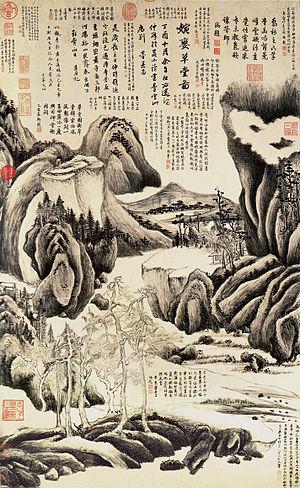
"Peintures est un recueil de poèmes en proses de Victor Segalen, publié pour la première fois en 1916 dans la Nouvelle Collection ""les Proses"" chez l’éditeur Georges Crès et Cie. L’auteur présente dans l’introduction de son œuvre ses poèmes comme des « peintures littéraires », des textes qui présentent le « spectacle » des peintures traditionnelles chinoises au lecteur.
Dǒng Qíchāng était un peintre, calligraphe et critique d'art de la fin de la période Ming. Il eut, en tant que critique, une énorme influence sur une certaine idée de la peinture lettrée, en Chine même mais aussi au Japon, en opposant de manière radicale une certaine « École du Nord » à une certaine « École du Sud ». Ses conceptions ont été remises en question à la fin du XXᵉ siècle seulement, lorsqu'une étude systématique de toute l'histoire de la peinture de lettrés put se faire au regard des œuvres.